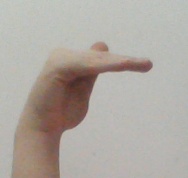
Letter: khaa